Subarctic climate

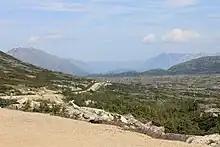
Subarctic climate in Alaska, near Yukon

Further north and east in Siberia, continentality increases so much that winters can be exceptionally severe, averaging below , even though the hottest month still averages more than . This creates "Dfd" climates, which are mostly found in the Sakha Republic: